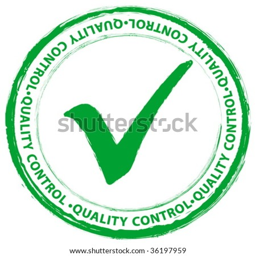
green grunge approved stamp on a white background .